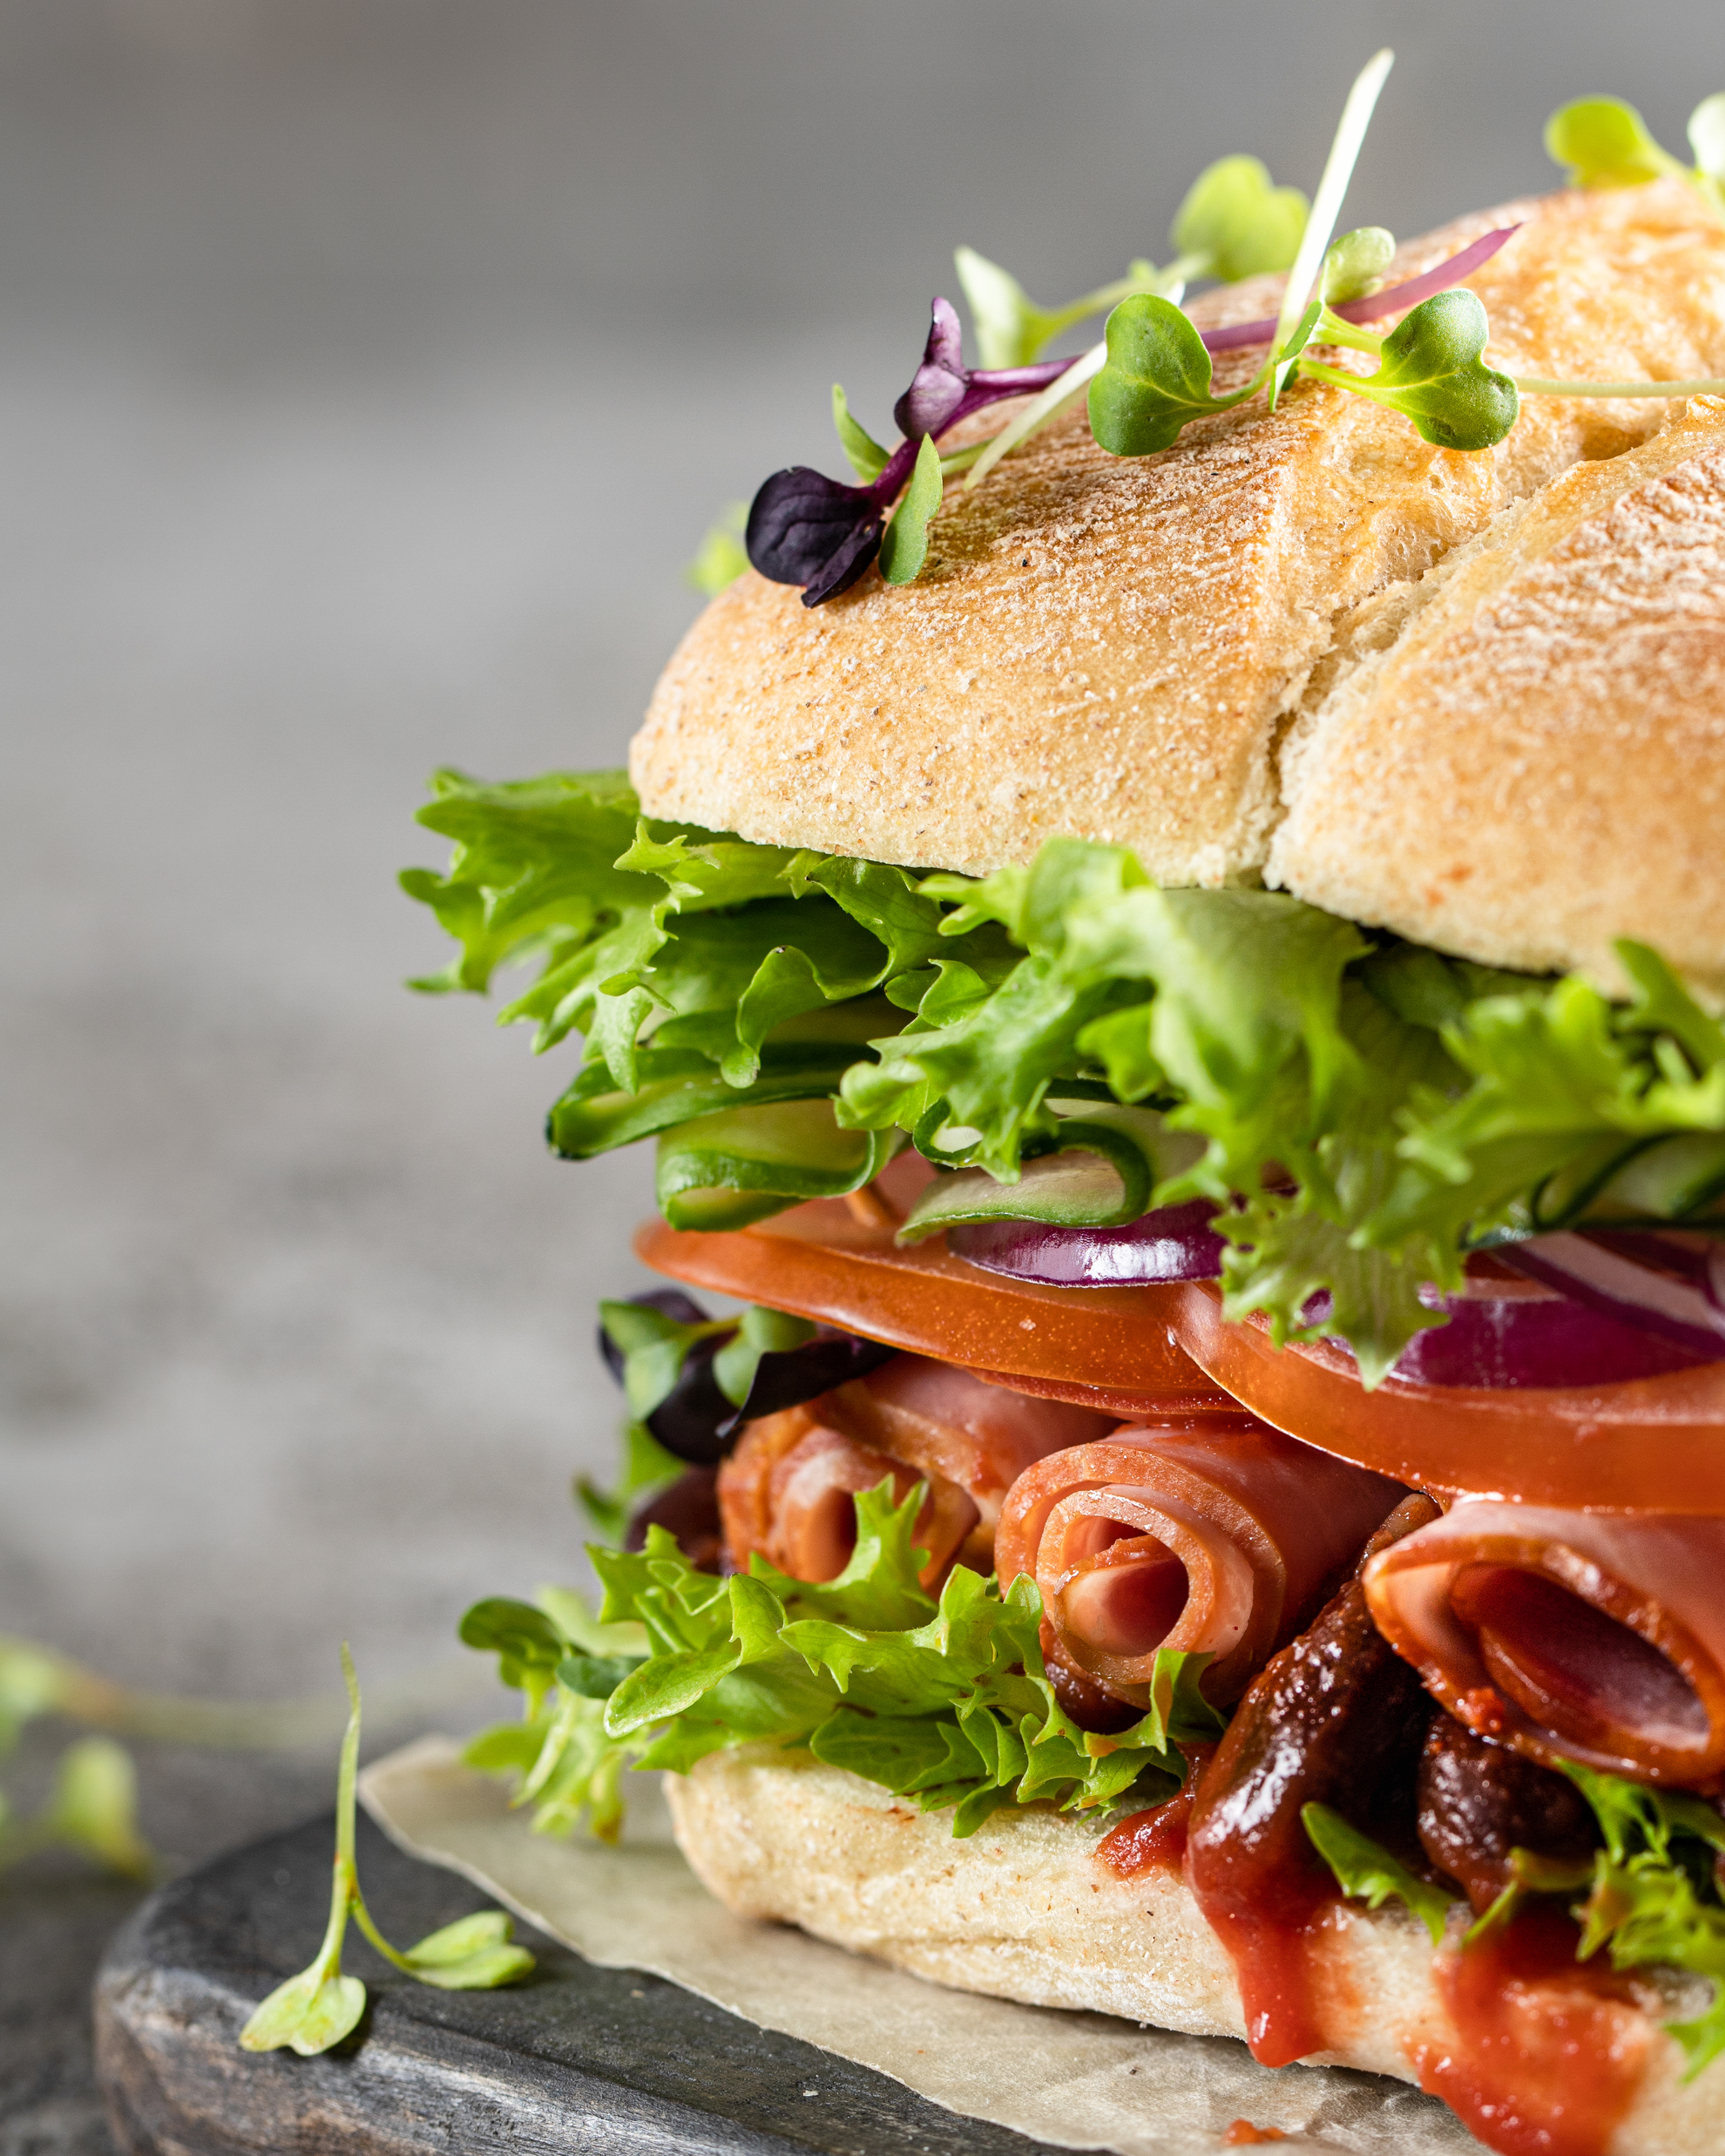
food, ingredient, sandwich, recipe, staple food, fast food, leaf vegetable, cuisine, dish, submarine sandwich, produce, garnish, baked goods, vegetable, meat, bread, junk food, finger food, comfort food, grass, condiment, lettuce, ham and cheese sandwich, banh mi, cooking, Turkey ham, herb, la carte food, american food, Bocadillo, breakfast, gluten, side dish, Bologna sandwich, vegan nutrition, breakfast sandwich, whole grain, rye bread, culinary art, cold cut, lunch, slider, italian food, mexican food, coriander, seafood, chervil